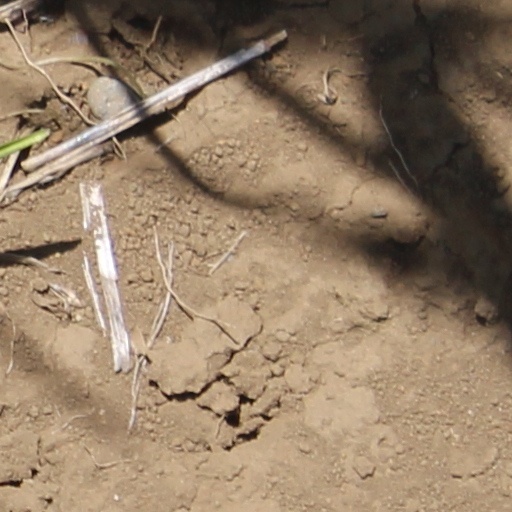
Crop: wheat